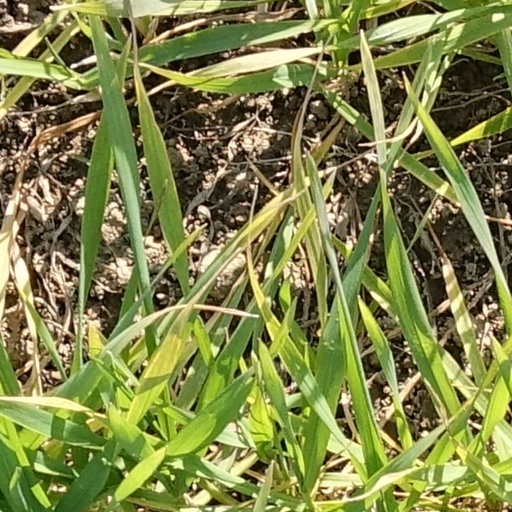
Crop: wheat